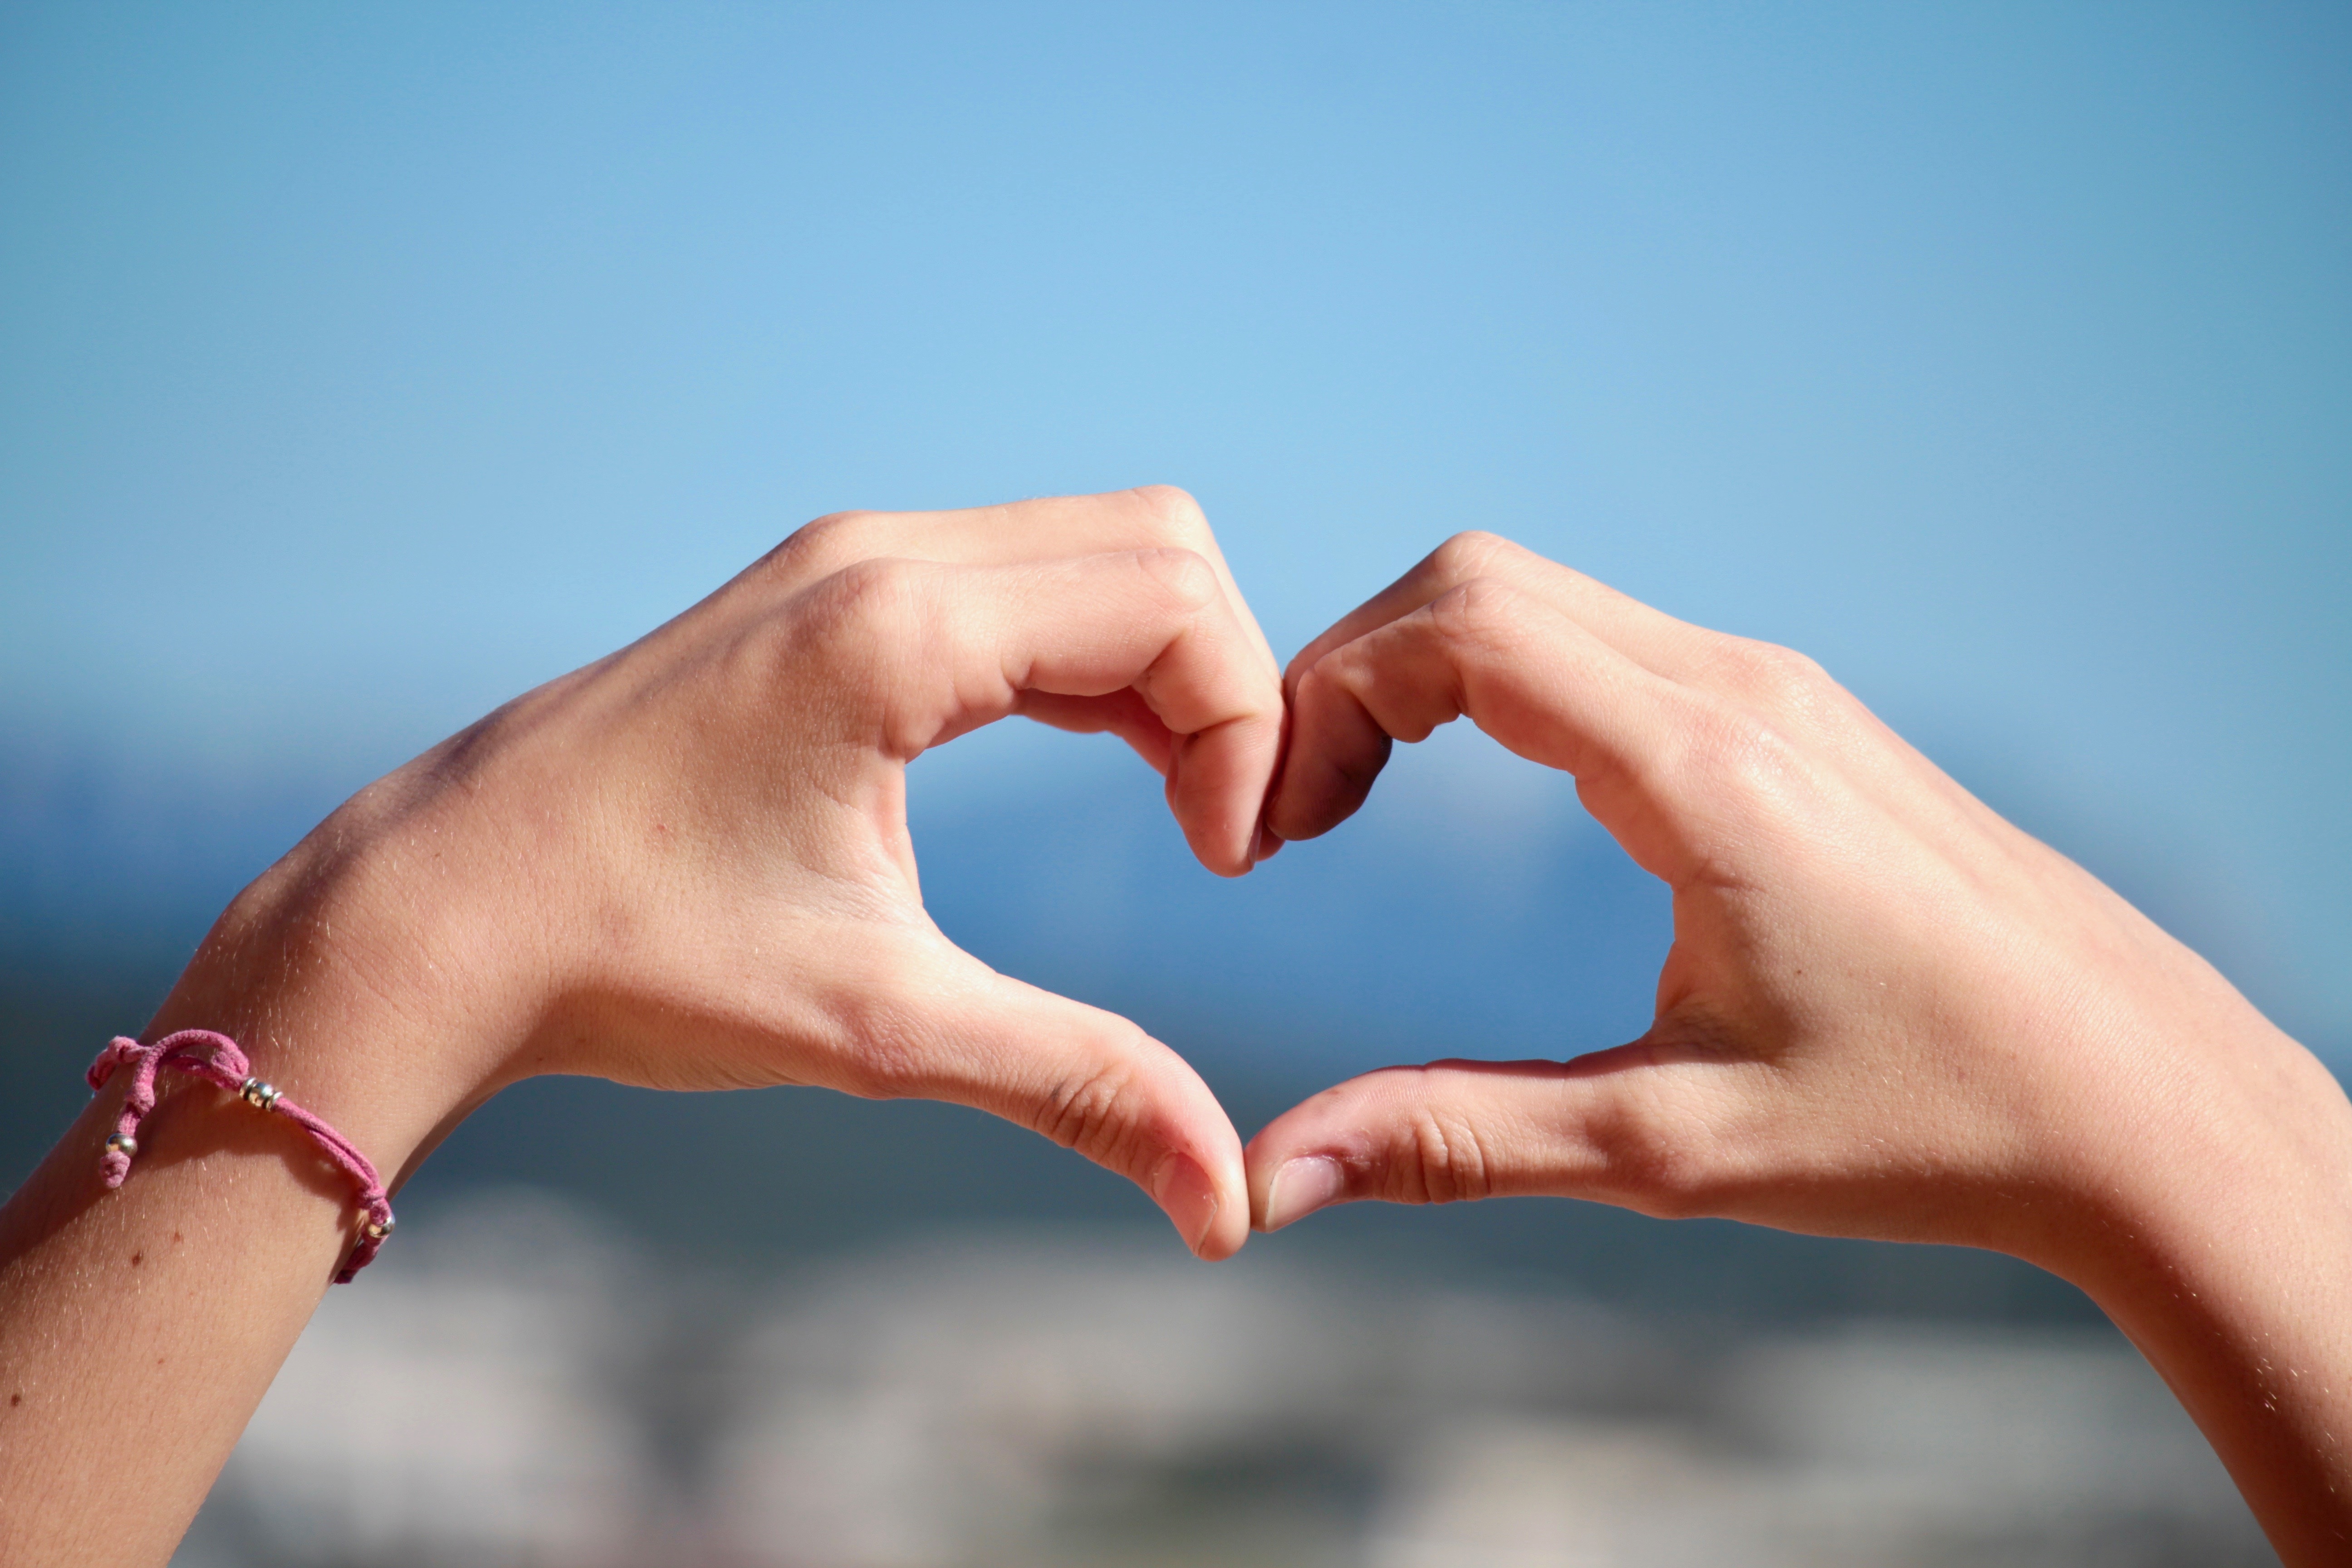
hand, love, heart, finger, romance, arm, muscle, holding hands, human body, hands, hearts, passion, solidarity, organ, emotion, feeling, valentine's day, interaction, fall in love, sense, father's day